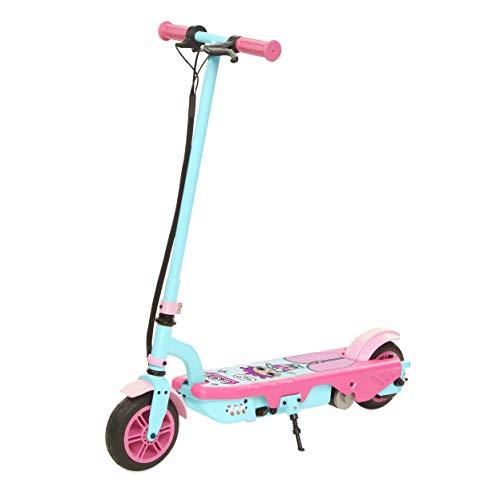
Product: L.O.L. Surprise! 550E Rechargeable Electric Scooter - Ride On Ul 2272 Certified, Multicolor
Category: Toys & Games | Tricycles, Scooters & Wagons | Ride-On Toys & Accessories
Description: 6 miles cruise range with rechargeable 12V 7Ah SLA battery.
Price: $149.99
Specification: ProductDimensions:14.4x36.7x36.2inches|ItemWeight:2.2pounds|ShippingWeight:33.4pounds(Viewshippingratesandpolicies)|ASIN:B07J33TZ85|Itemmodelnumber:649868|Manufacturerrecommendedage:6-13years